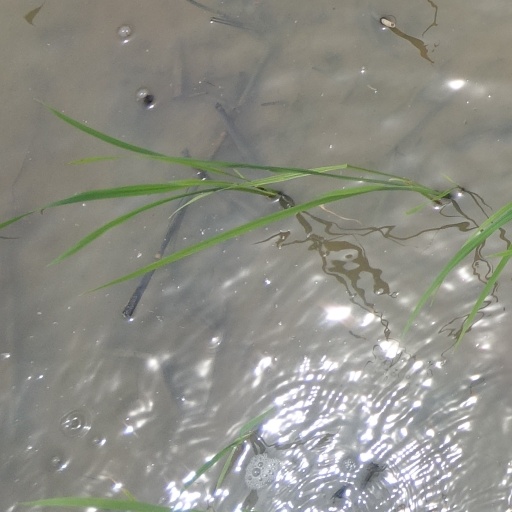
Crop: rice